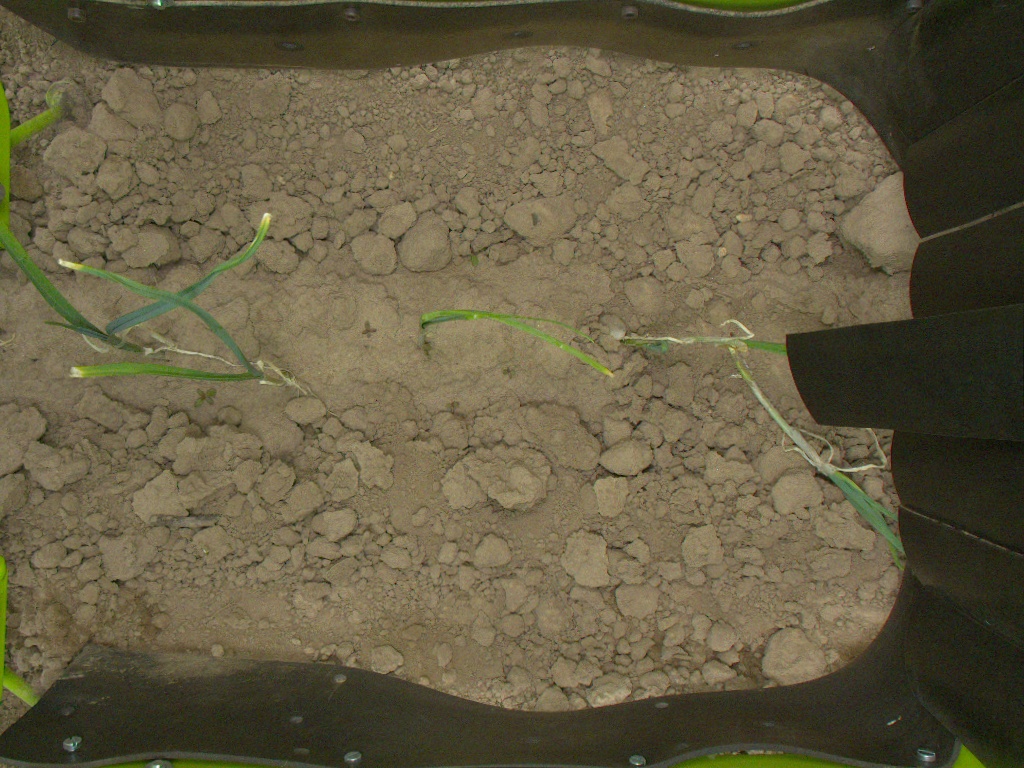
Crop: leek
Objects: stem_leek, stem_leek, stem_leek, stem_leek, stem_leek, leek, leek, leek, leek, leek